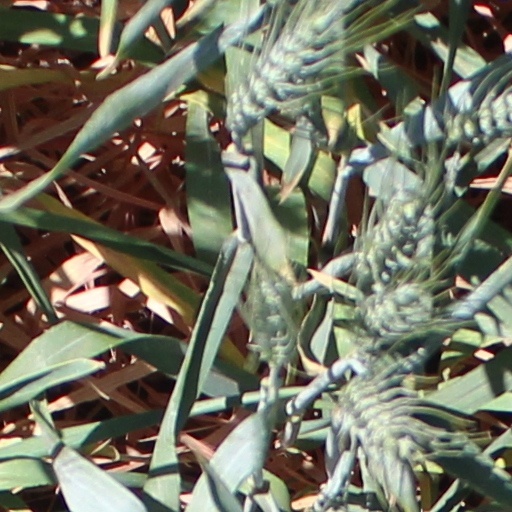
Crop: wheat